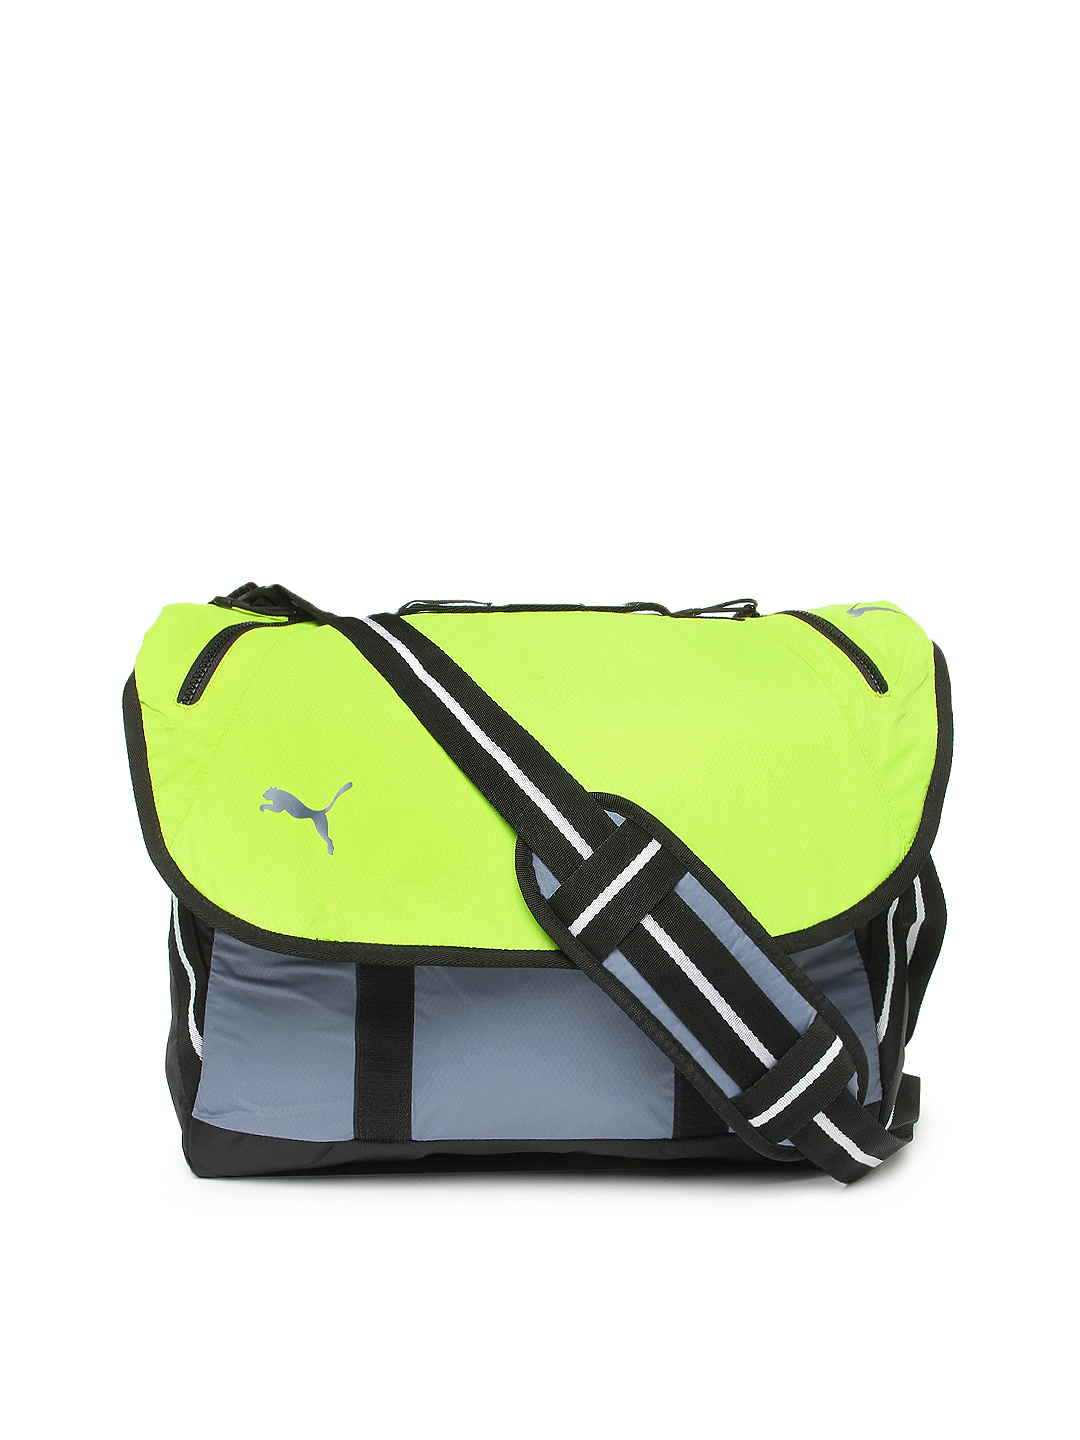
Puma Unisex Fluorescent Green & Black Bolt LS Messenger Bag
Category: Accessories / Bags / Messenger Bag
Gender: Unisex
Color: Fluorescent Green
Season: Fall 2014
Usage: Casual